Gambeson

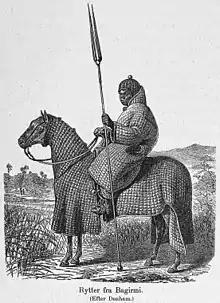

The term "gambeson" is a loan from the Old French , , originally , formed after the Middle High German term , 'doublet', in turn from Old High German , 'stomach' (cognate to "womb").